Antoine Semenyo

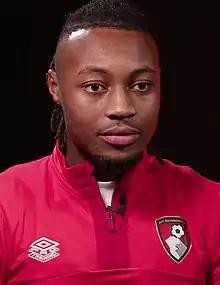
Semenyo with AFC Bournemouth in 2023

Antoine Serlom Semenyo (born 7 January 2000) is a professional footballer who plays as a forward for club Bournemouth. Born in England, he plays for the Ghana national team.